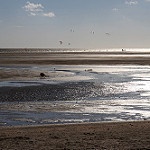
Label: sea